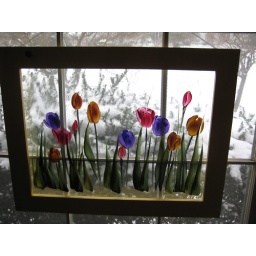
snow through the window in Joe's office today